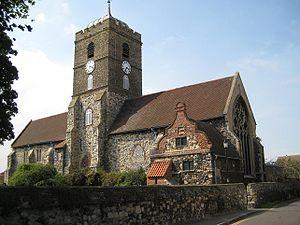
Eglise St Pierre, à Sandwich, Kent, Royaume-Uni, endommagée lors du tremblement de terre du 6 avril 1580
Le séisme de 1580 dans le pas de Calais, a eu lieu le 6 avril 1580 à 6 h du soir et a été ressenti en France jusqu'en Normandie, en Belgique actuelle et en Angleterre. On situe aujourd’hui l'épicentre de ce séisme dans le pas de Calais, près de Douvres. C'est l'évènement sismique ancien qui a le plus marqué les chroniqueurs, le plus destructeur et important probablement pour l'Angleterre, l'Ouest de la Belgique et le Nord de la France.